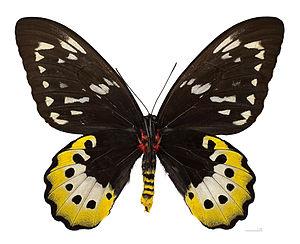
Ornithoptera goliath est une espèce de lépidoptères de la famille des Papilionidae et de la sous-famille des Papilioninae.